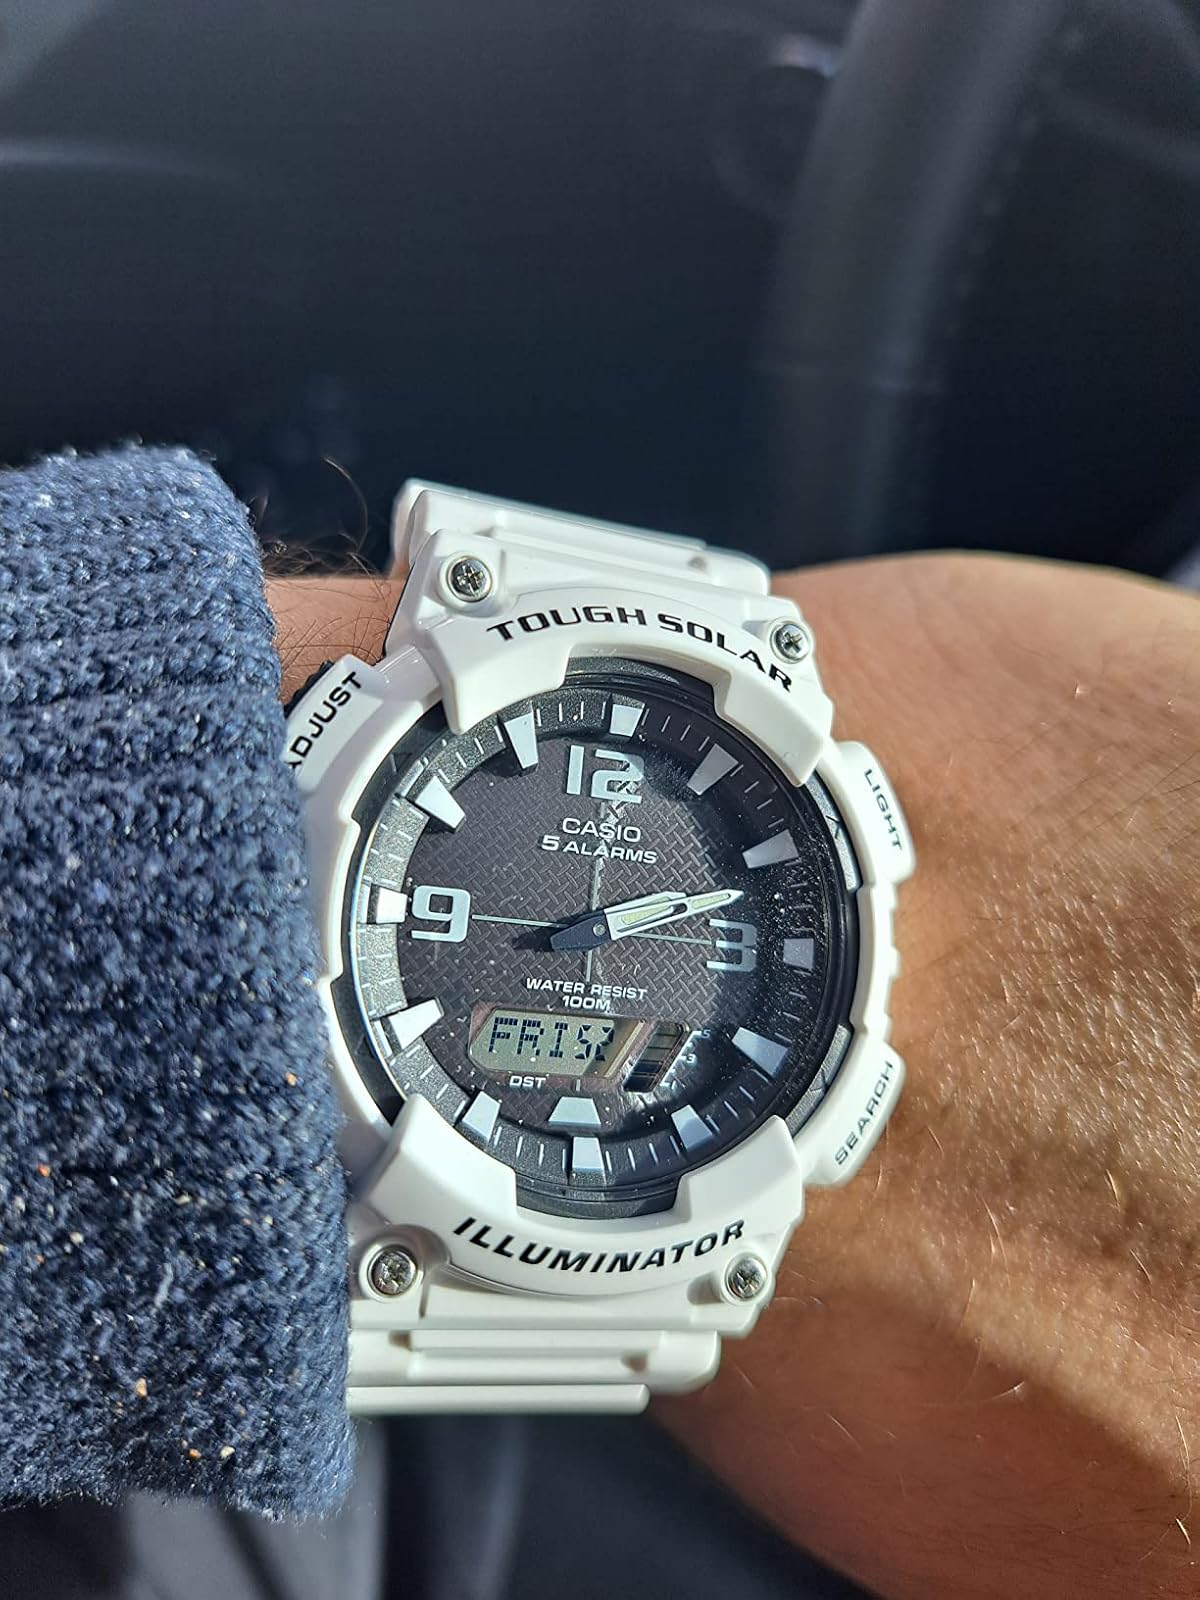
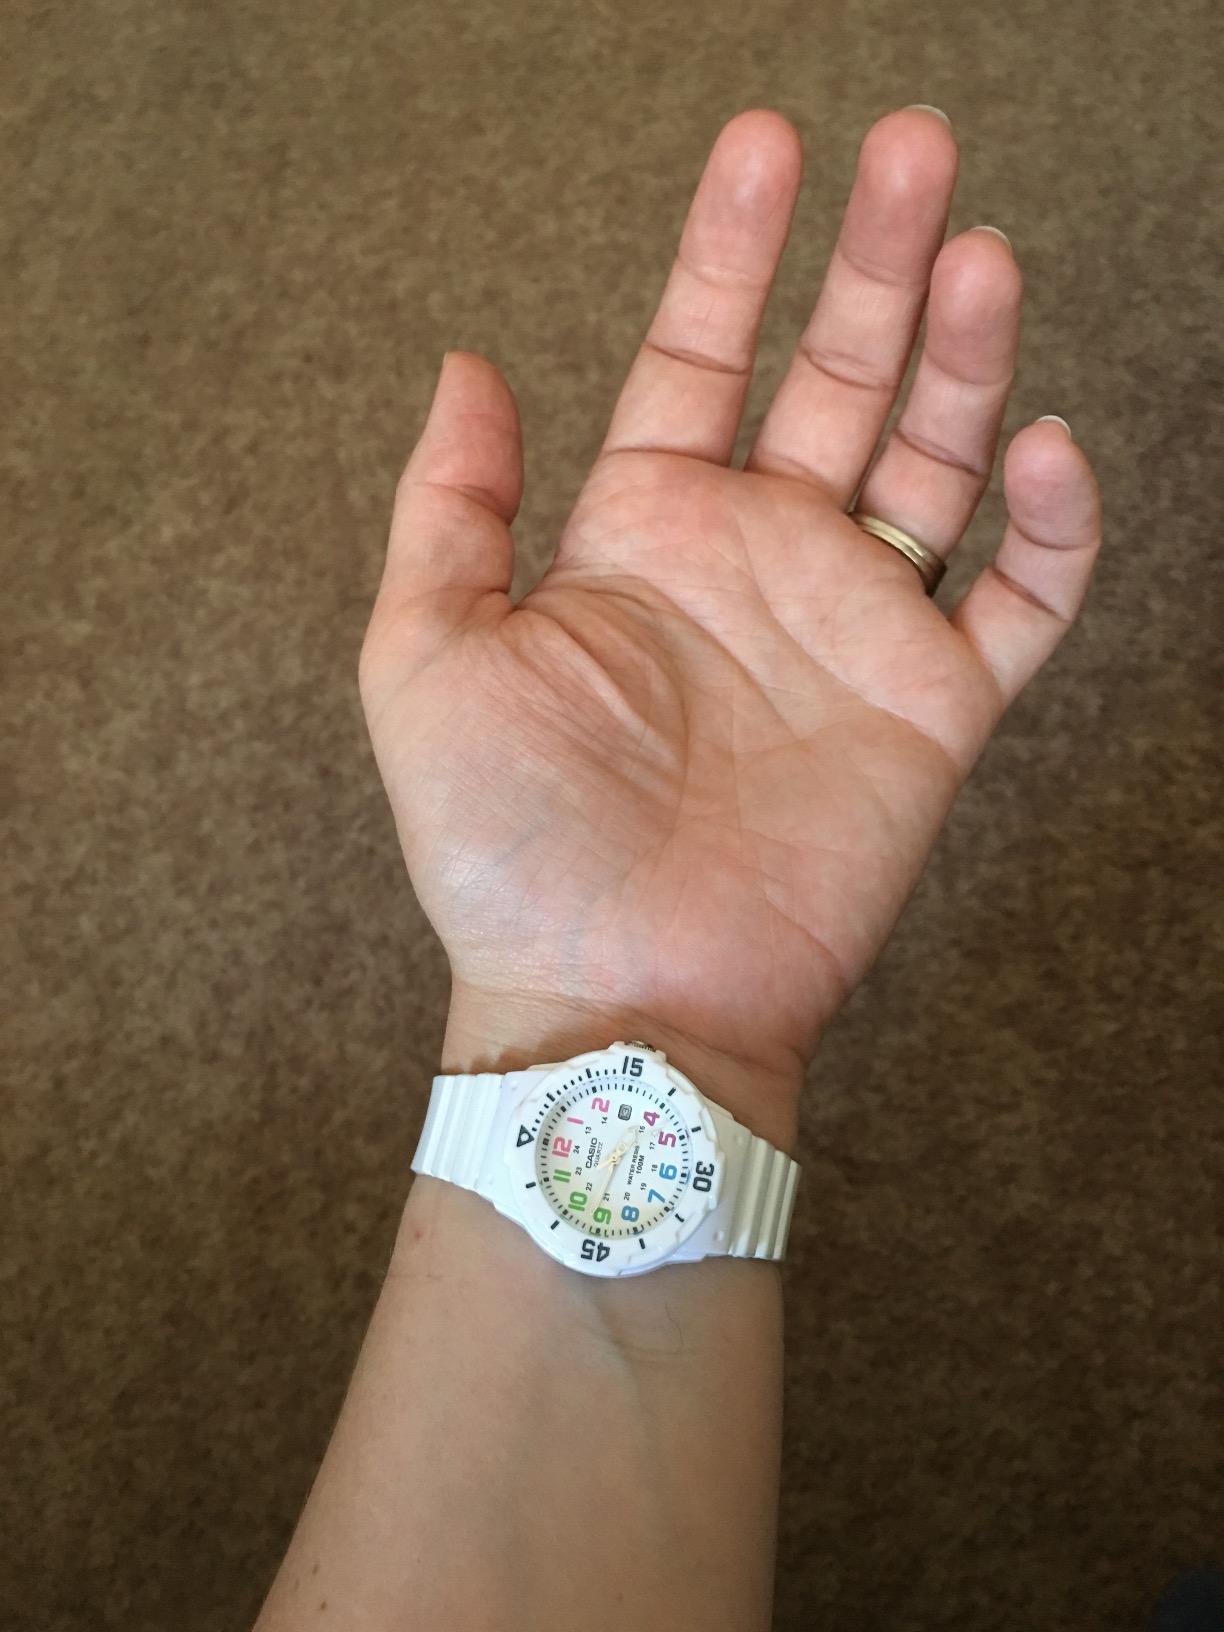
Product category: accessories_watch
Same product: no